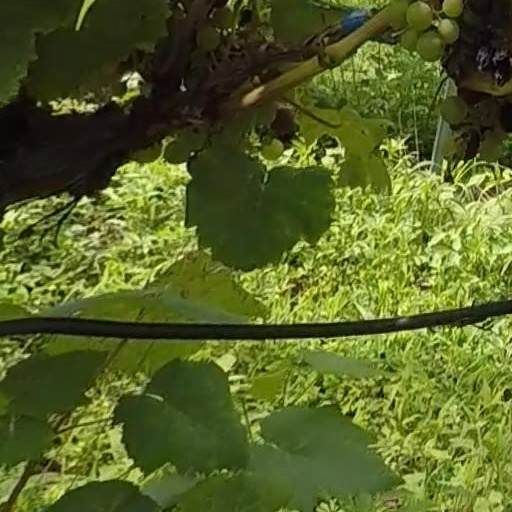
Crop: grape